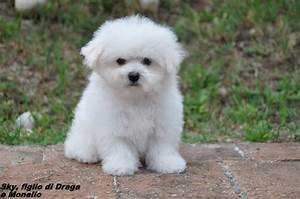
Label: cane